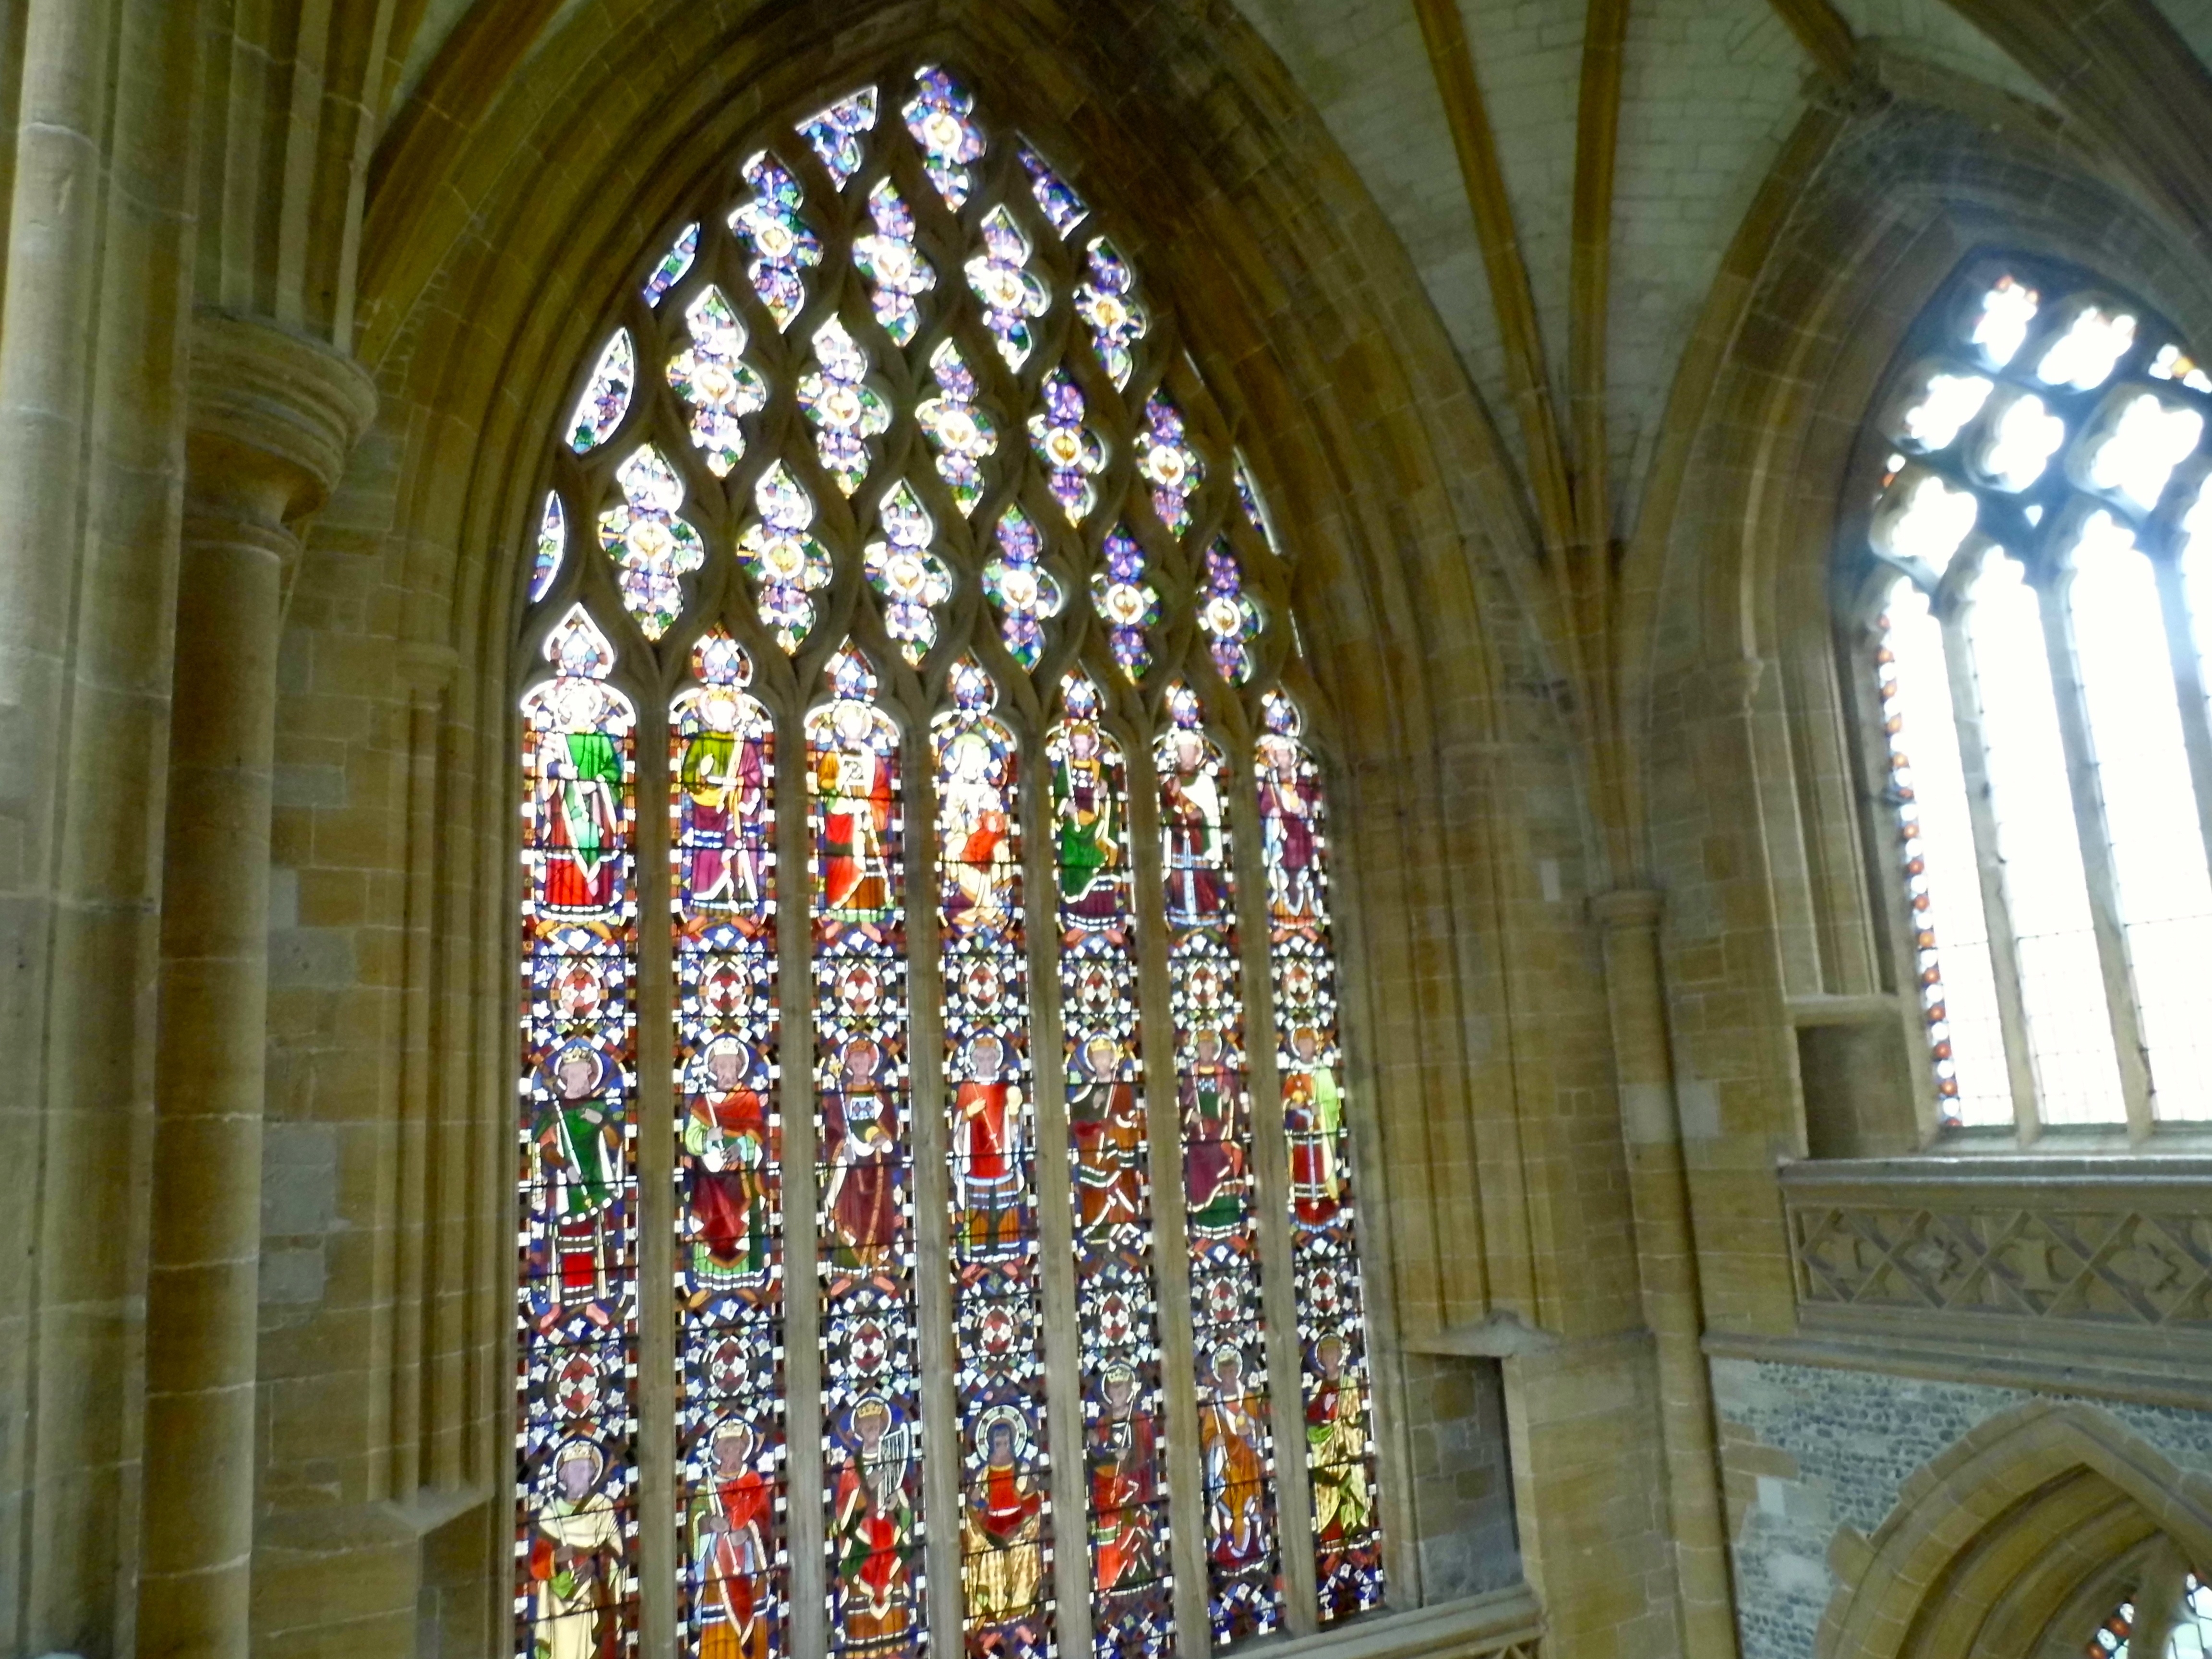
architecture, window, glass, building, arch, church, cathedral, chapel, place of worship, interior design, art, monastery, symmetry, gothic architecture